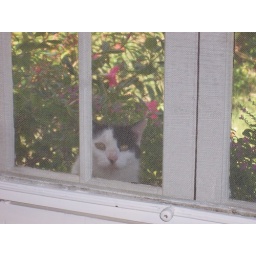
He loves laying in the flower bed and coming in through the window